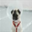
Label: dog